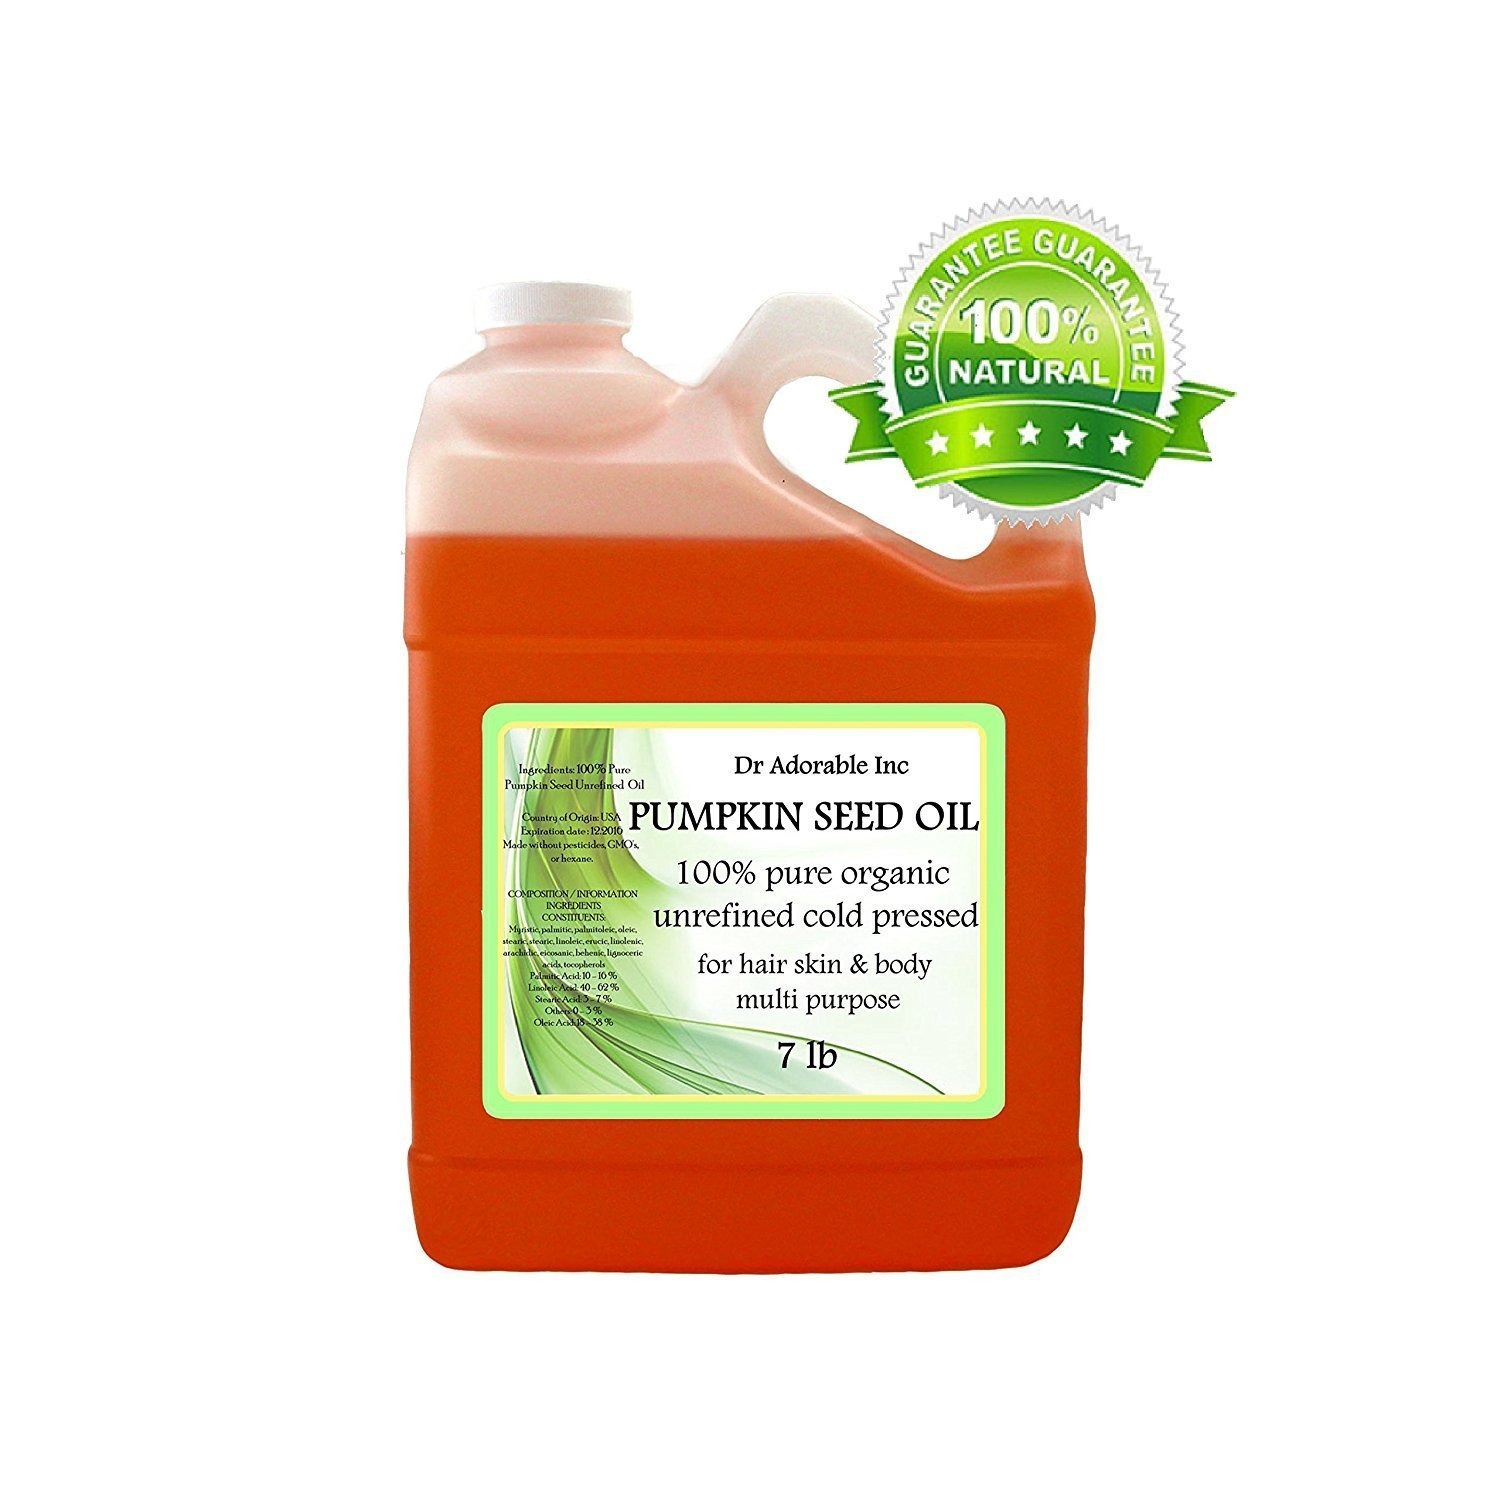
Item Name: Dr Adorable - 7 lb - Pumpkin Seed Oil Unrefined - Virgin 100% Pure Natural Premium Organic Cold Pressed
Bullet Point 1: 100% Pure and Natural Premium Organic Unrefined Pumpkin Seed Oil
Bullet Point 2: Botanical Name: Cucurbita pepo
Bullet Point 3: Method: Cold Pressed
Bullet Point 4: Deep Moisturization, Skin Rejuvenation, Hair Nourishment, Versatile Usage, Pure Quality
Bullet Point 5: Country: USA
Product Description: Unlock the secrets of nature with our premium-grade Unrefined Pumpkin Seed Oil, a luxurious elixir revered for centuries for its exceptional skincare benefits. Cold-pressed from the finest pumpkin seeds, this golden oil is a powerhouse of nutrients, delivering a natural solution for nourished and glowing skin.<br><br> Deep Moisturization: Rich in essential fatty acids and antioxidants, pumpkin oil deeply moisturizes the skin, combating dryness and leaving your skin feeling supple and hydrated.<br> Anti-Aging Properties: Packed with vitamins A, C, and E, as well as zinc, pumpkin seed oil helps in reducing the appearance of fine lines and wrinkles for a youthful complexion.<br> Skin Rejuvenation: Its high content of omega-3 and omega-6 fatty acids supports skin rejuvenation and helps improve skin tone, promoting a radiant and even complexion.<br><br> Versatile Usage:<br> Facial Care: Use as a moisturizer or add a few drops to your favorite skincare products for an added boost.<br> Body Massage: Pamper your body by massaging a small amount onto the skin for a soothing and hydrating experience.<br> Hair Nourishment: Apply to hair and scalp to moisturize, strengthen, and add shine to your locks.<br><br> Pure Quality Guarantee: Our Unrefined Pumpkin Seed Oil is extracted using the highest standards of cold-pressing techniques, ensuring its purity and preserving its natural goodness without any additives.<br><br> Discover the transformative benefits of nature's bounty with our pure Unrefined Pumpkin Seed Oil and elevate your skincare routine to a whole new level of natural radiance.
Value: 112.0
Unit: Fl Oz

Price: 54.89